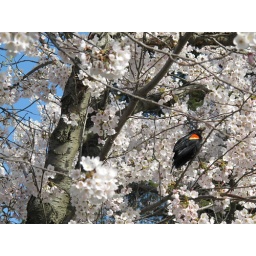
Red winged black bird in Cherry Blossom tree. High Park, Toronto. April 2010